Maurice Béjart

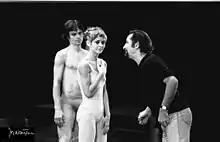
Béjart directing dancers Rita Porlvoorde and Bertrand Pie in Pli selon Pli, Brussels, 1976.

In 1945, he enrolled as a corps de ballet at the Opéra de Marseille. From 1946, he had studied under Madam Rousanne Sarkissian, Léo Staats, Madam Lyubov Yegorova and Olga Preobrajenska at "Studio Wacker", etc. in Paris.